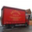
Label: truck